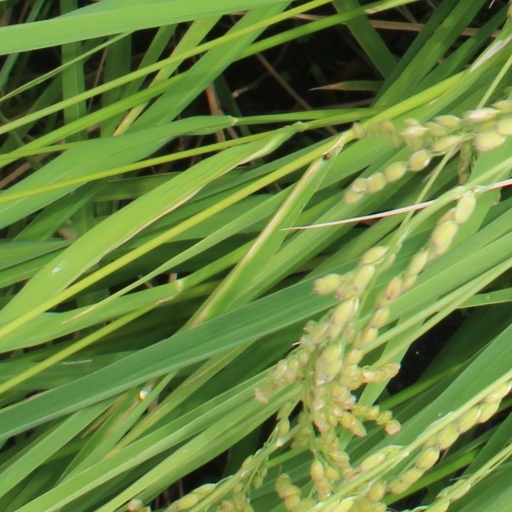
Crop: rice